Answer in natural language. Is island countertop with black color (highlighted by a red box) further away or in front of brown top white leg dining table (highlighted by a blue box)? Choose between the following options: in front or further away
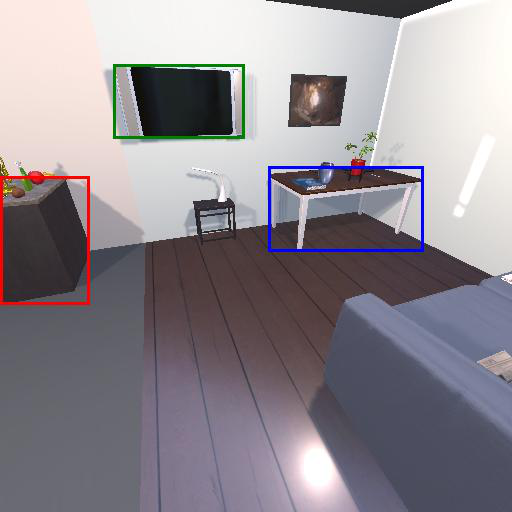
<answer>in front</answer>